Pellenes seriatus

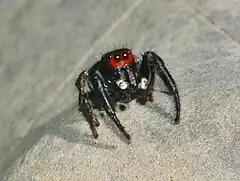
"Pellenes seriatus" - male, frontal view

This species is mainly present in most of Europe. The adults of these spiders reach approximately of length and can mainly be encountered on the bark of trees, on sunny rocks and in grasslands.